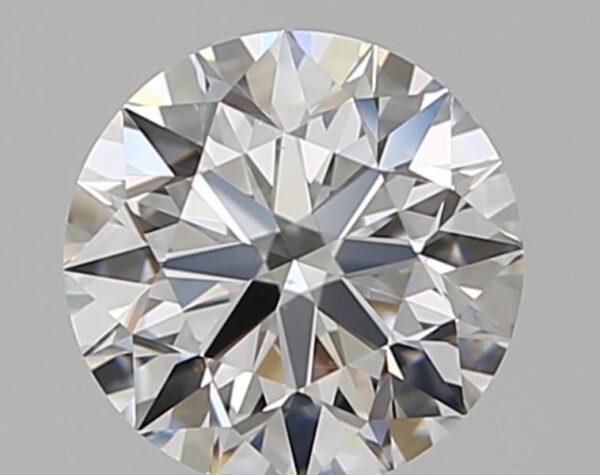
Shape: round
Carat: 0.91
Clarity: VS2
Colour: G
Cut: EX
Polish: EX
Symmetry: EX
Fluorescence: M
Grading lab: GIA
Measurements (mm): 6.18 x 6.2 x 3.87